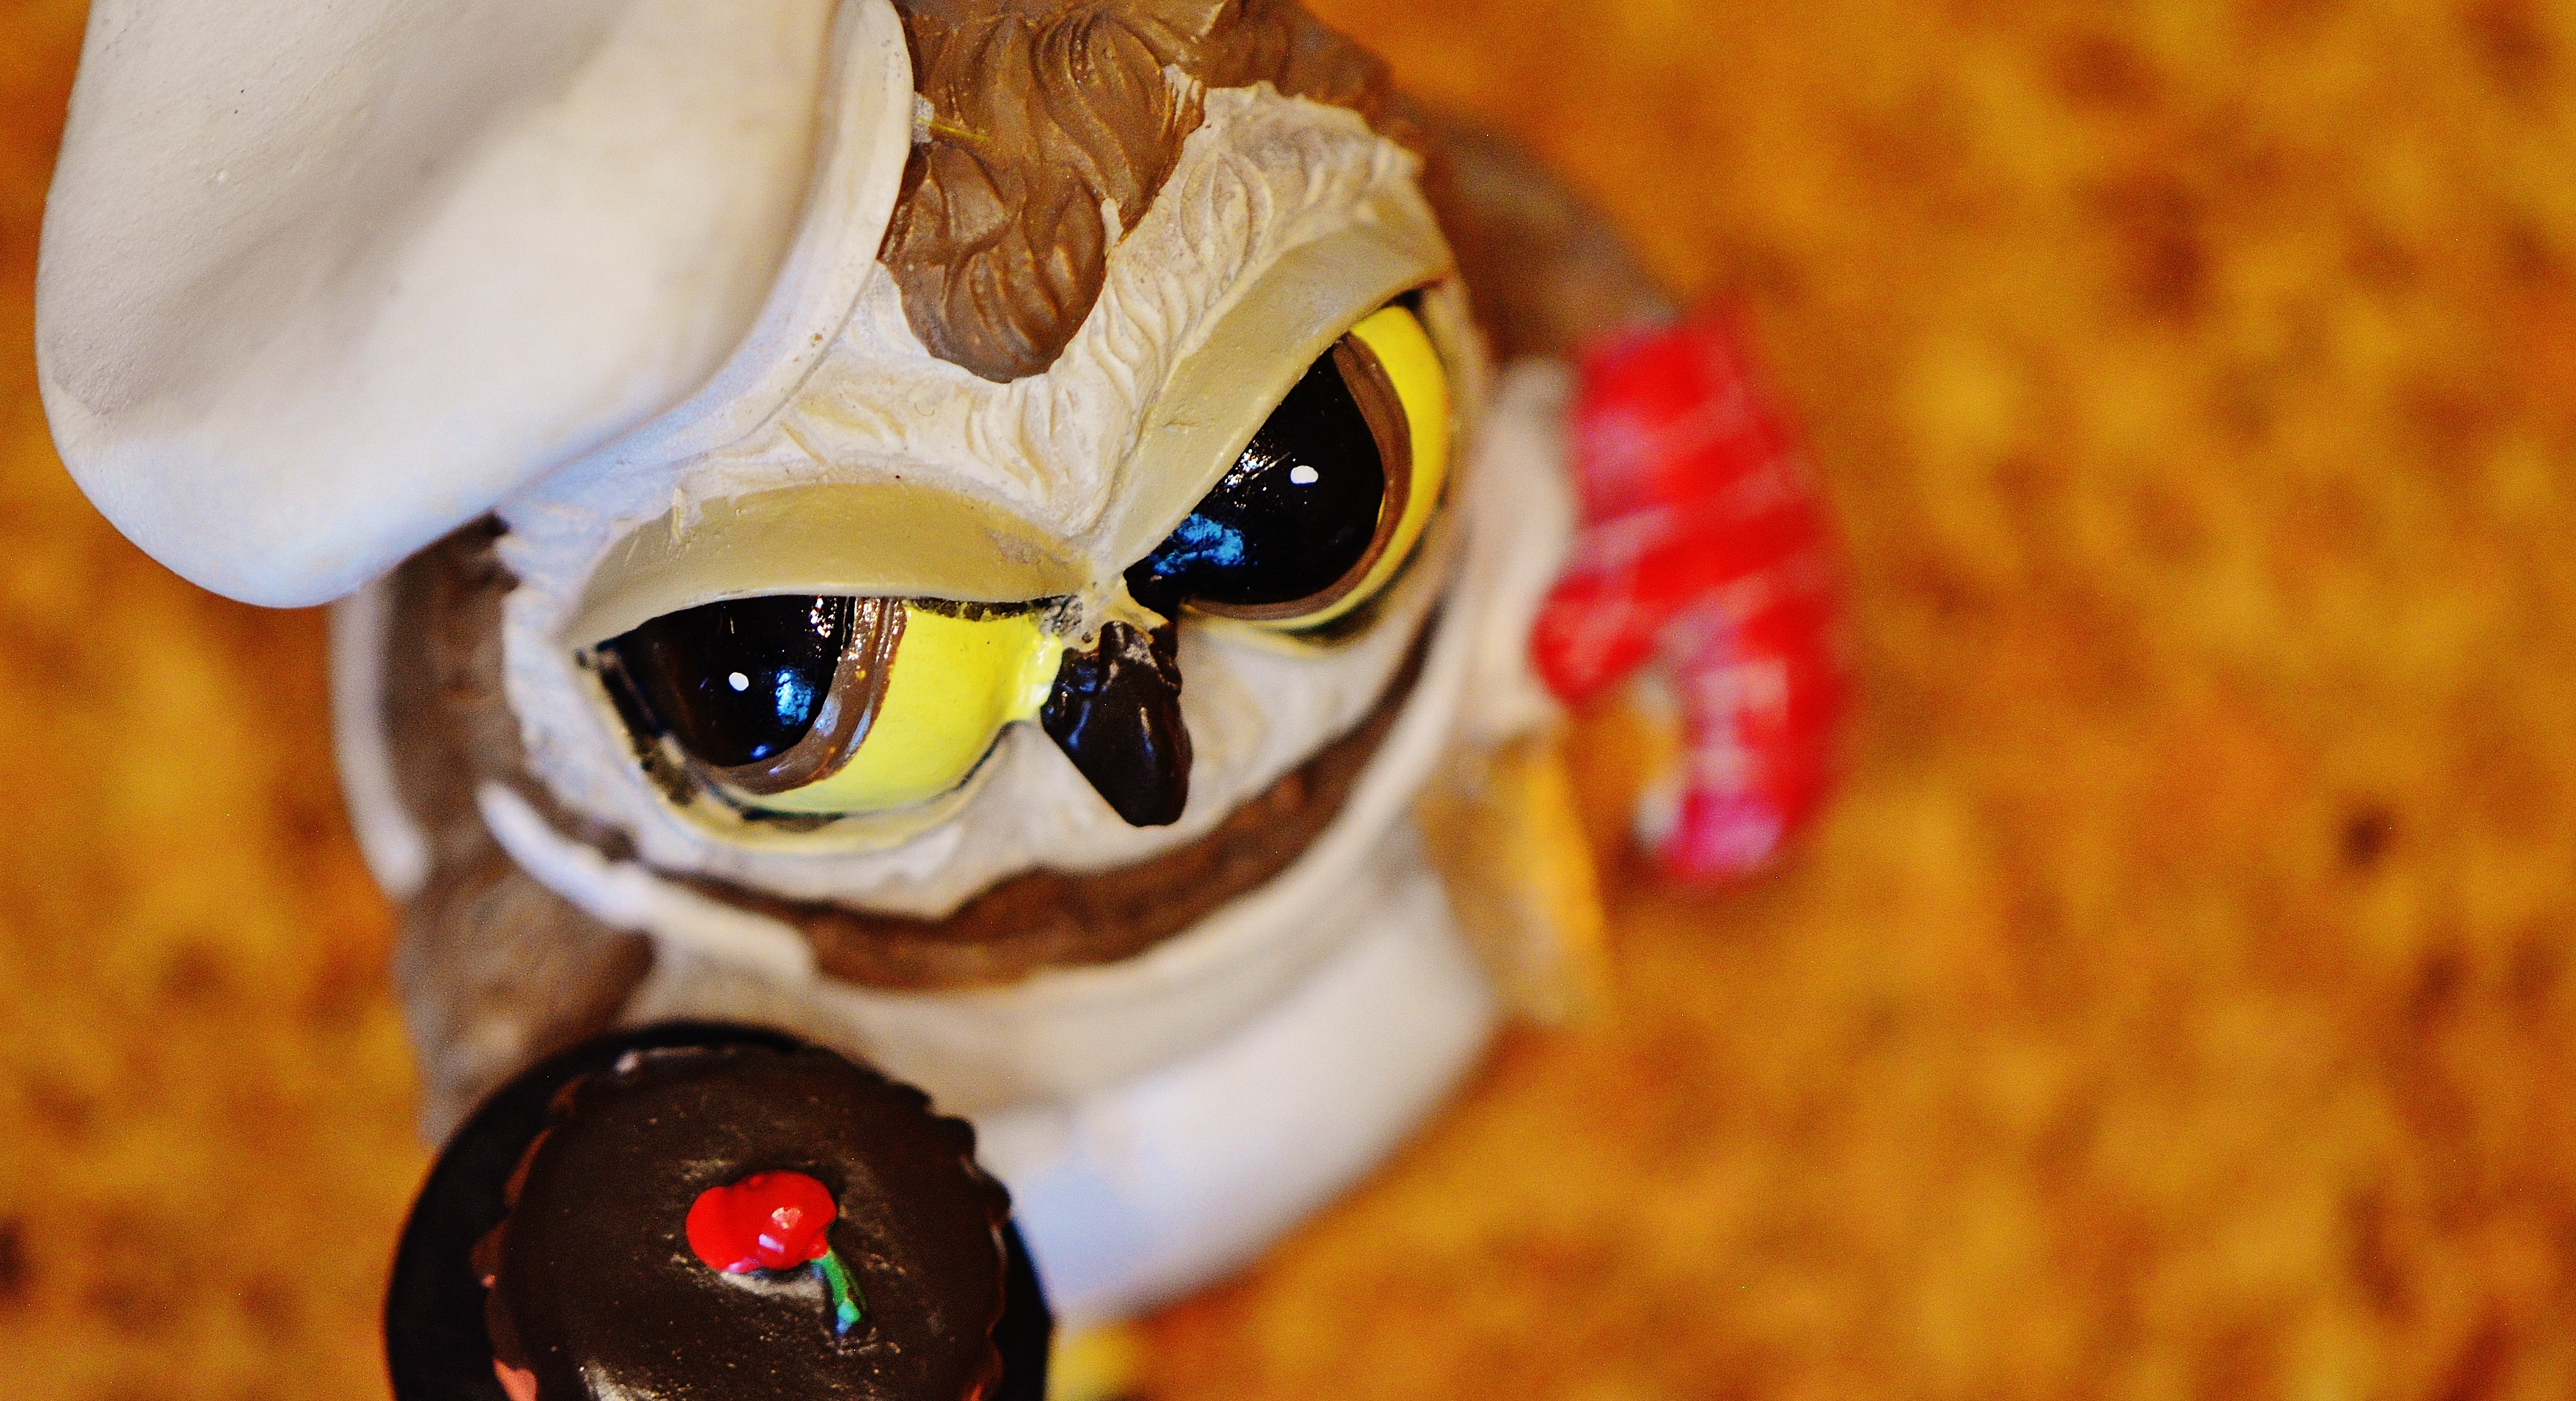
sweet, flower, cute, food, yellow, cupcake, dessert, toy, owl, delicious, cake, bakery, fig, baked, close up, bake, fun, baker, funny, chick, sweetness, treat, macro photography, flavor, pastry chef, pastry art, sweet pastry